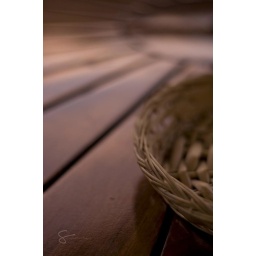
The table outside the best pizza restaurant in Kauai.